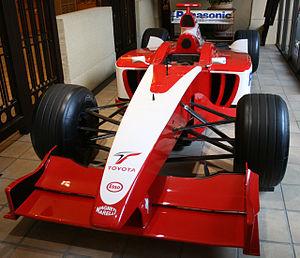
La Toyota TF101 est un prototype de monoplace de Formule 1 conçue en 2001 par Jean-Claude Martens et André de Cortanze pour l'écurie japonaise Toyota F1 Team. Elle est testée par l'Écossais Allan McNish et le Finlandais Mika Salo en vue de préparer la venue du constructeur nippon lors du championnat du monde de Formule 1 2002. La TF101, d'abord nommée AM01 en interne, est propulsée par un moteur V10 Toyota et équipée de pneumatiques Michelin.
Cette page liste toutes les voitures d'essais ou projets abandonnés de Formule 1 depuis 1950.